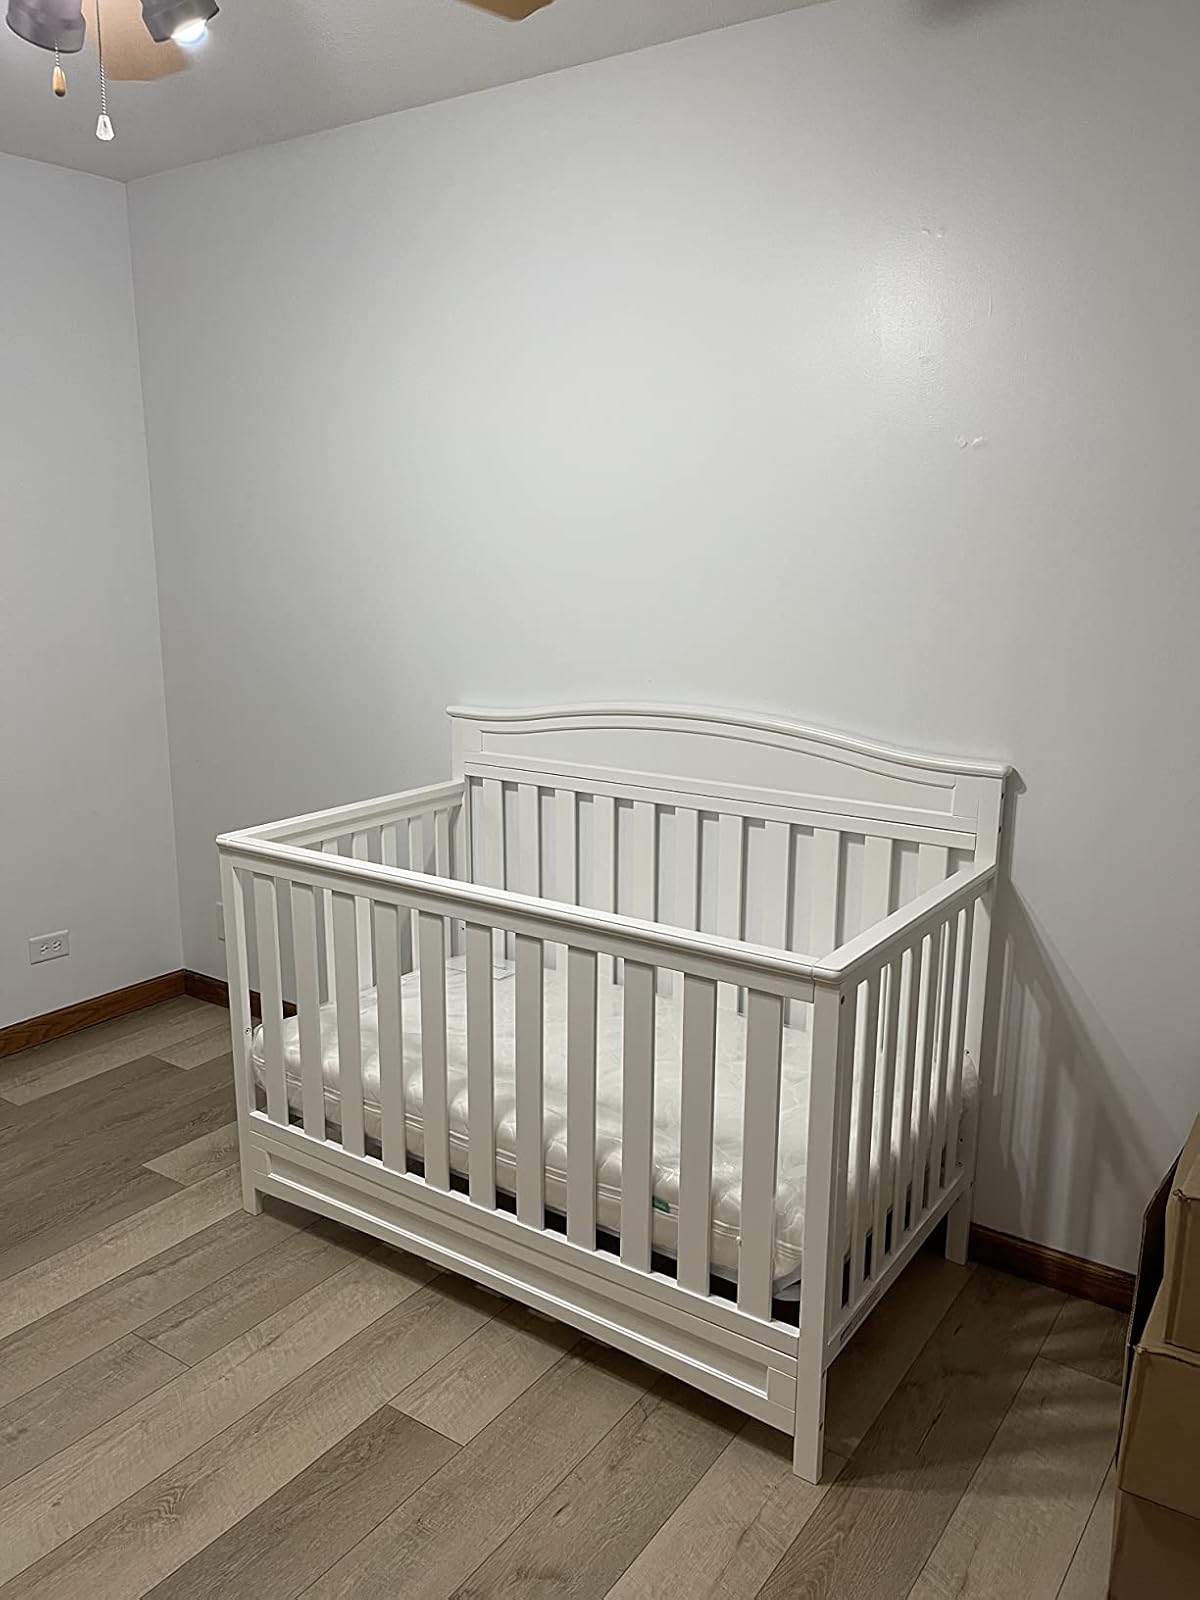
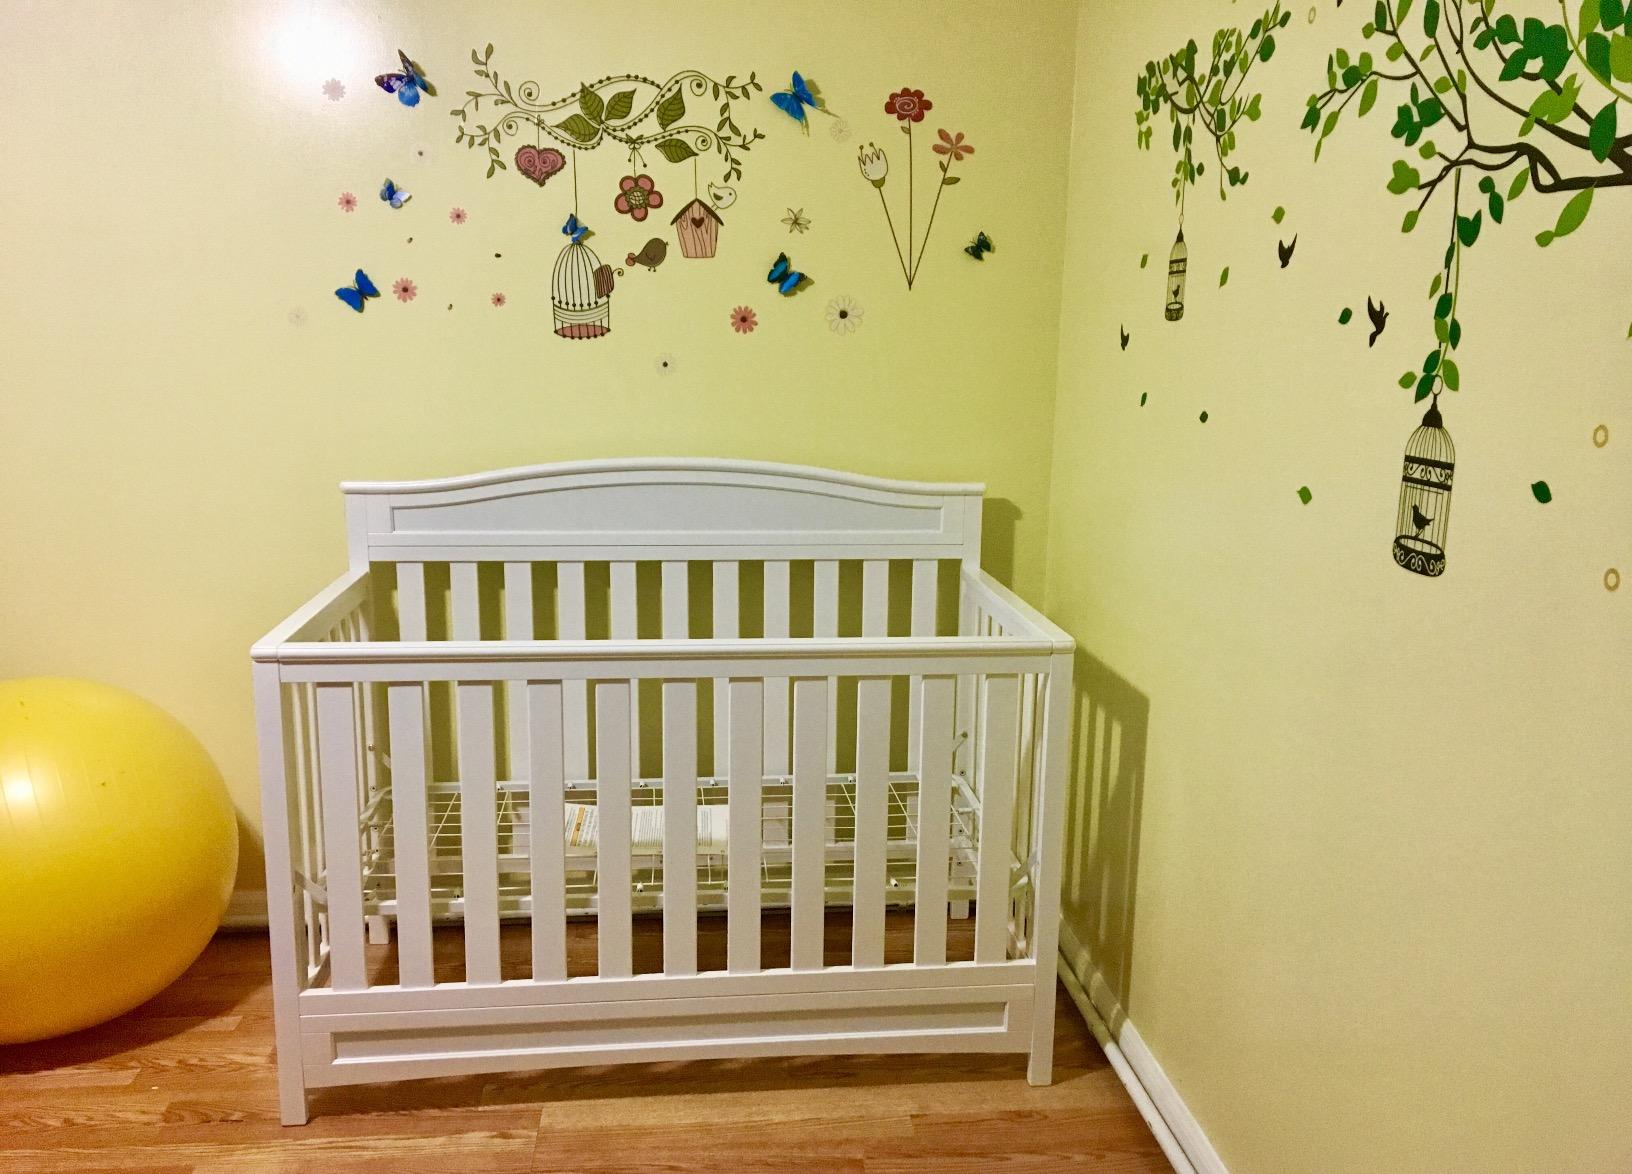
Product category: products_crib
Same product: yes